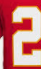
Number: 2